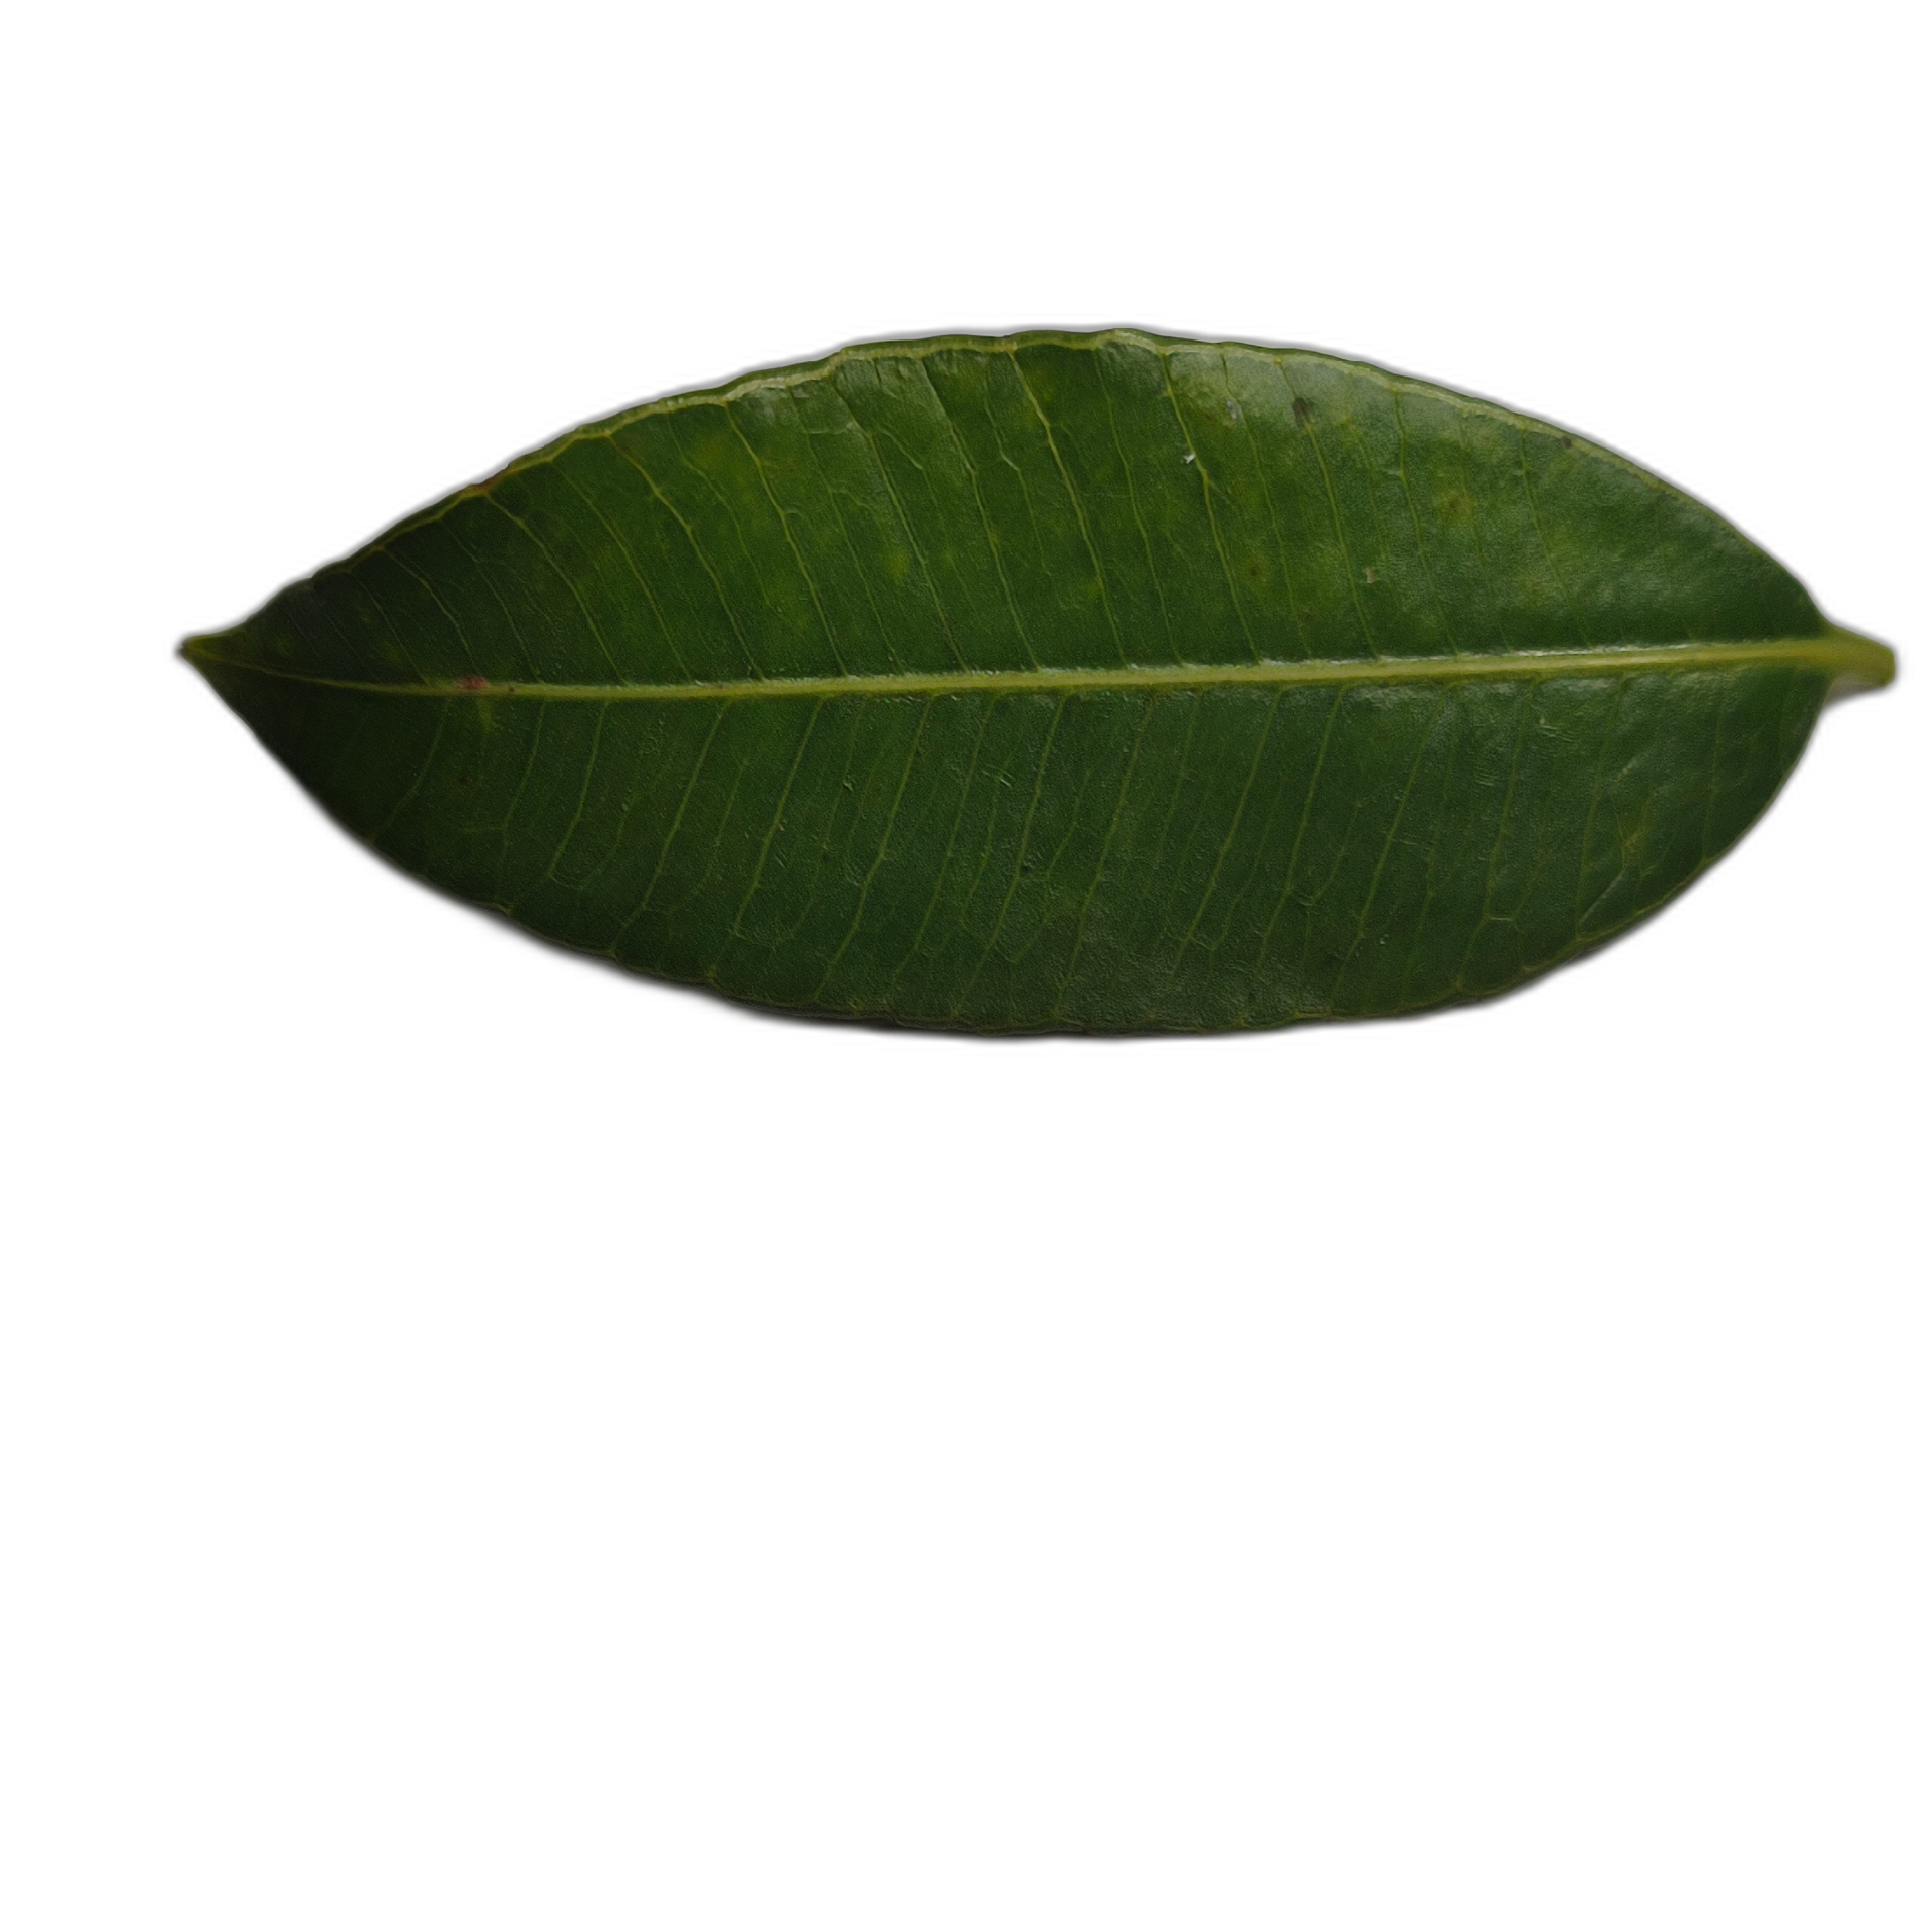
Label: healthy